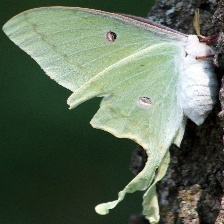
Species: LUNA MOTH